Burden of Life

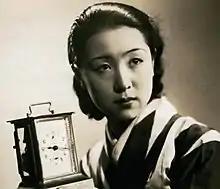
Kinuyo Tanaka in "Burden of Life"

Elderly couple Shōzō and Tamoko have just successfully married away the third and youngest of their daughters, but get into an argument over their son Kanichi, who is still in elementary school. Shōzō argues that he and Tamoko had Kanichi far too late, and instead of paying for his education another twenty years, he should be taken out of school and sent to work. Tamoko protests his proposition, which infuriates Shōzō so much that he demands that she leaves the house.